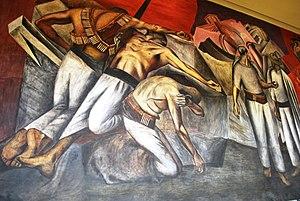
José Clemente Orozco est un peintre et muraliste mexicain social-réaliste. Un de ses thèmes de prédilection était l'homme contre la machine. Il est connu, comme Diego Rivera, pour ses grandes fresques et ses prises de position politique en faveur des paysans et des travailleurs.